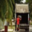
Label: truck